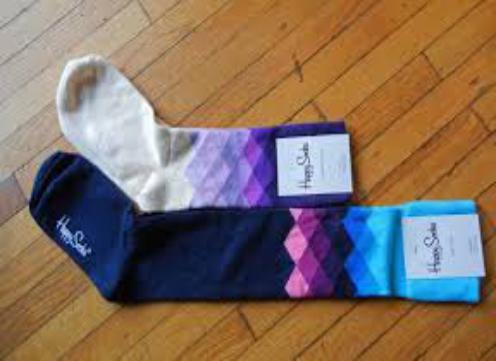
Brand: Happy Socks
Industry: Clothes